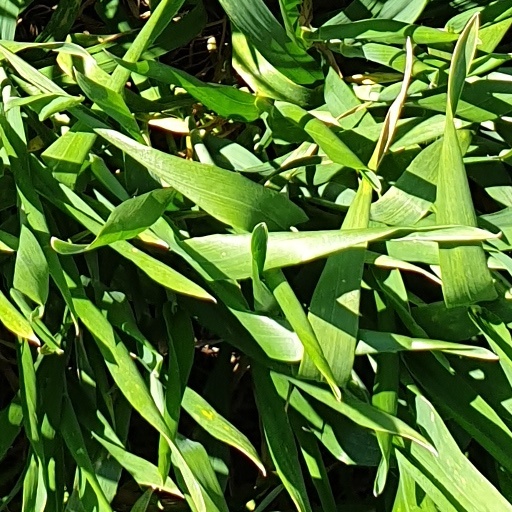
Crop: wheat